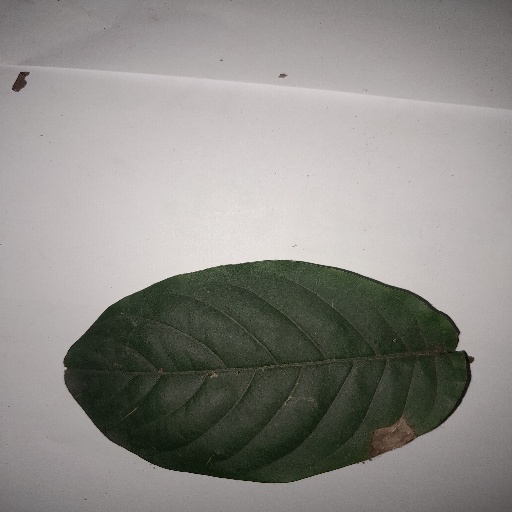
Species: HariTaki
Leaf condition: Bacterial Spot